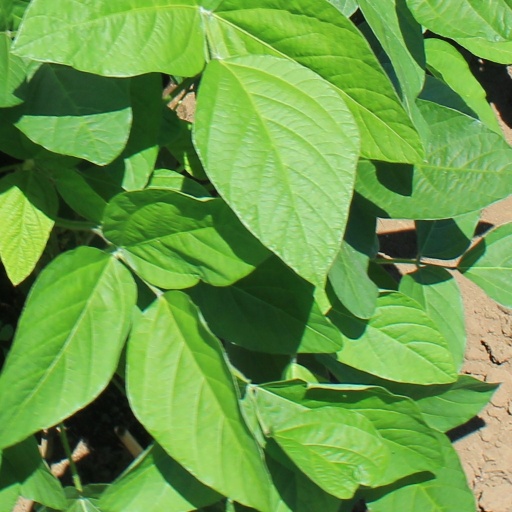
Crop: soybean